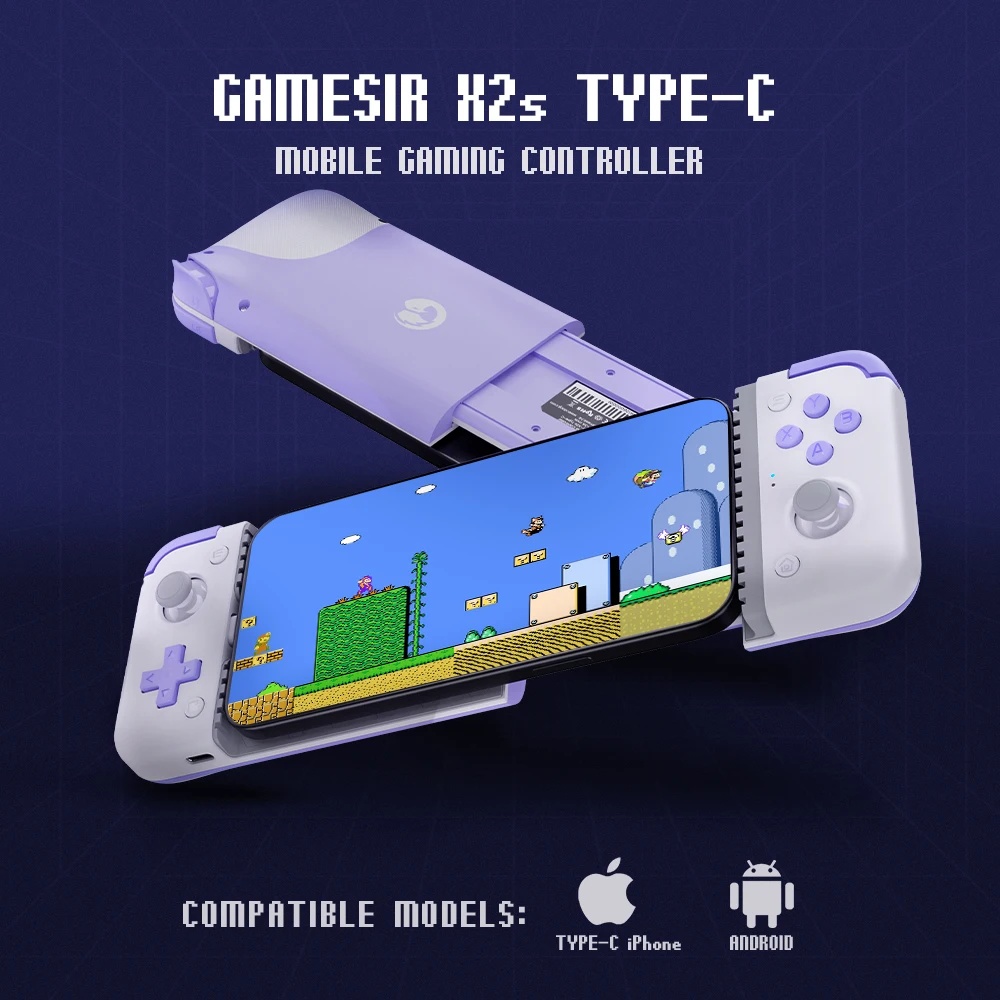
GameSir X2s Mobile Gamepad Controller
SPECIFICATIONS GameSir Model: X2S Compatible Brand/Model: Mobile Device Mobile Device Model: Android Smartphones Trigger Button Type: Hall-Linear Package: Yes Type: Gamepads Model Number: X2s Type-C / X2s Bluetooth Joystick Sensor Module Brand: K-SLIVER Interface Type: USB Compatible Platform: ANDROID Compatible Platform: IOS Hall Effect: YES Certification: CE Certification: RoHS Connection: Type-C Wired Working Platforms: iPhone 15 series and Android phones Compatible Cellphone Size: Length between 110-168mm Compatible Game Type: Cloud Gaming Hall Effect Joysticks: Yes Hall Effect Triggers: Yes Mechanical Buttons: Yes Screenshot Button: Yes Connectivity: Type-C
Brand: WorldTechTrend
Category: Electronics > Electronics Accessories > Computer Components > Input Devices > Game Controllers > Game Remotes